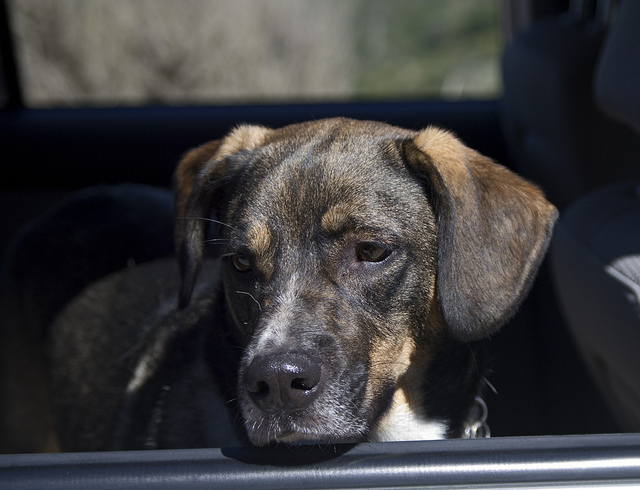
user: Given an image and a question. Answer the question in a short answer. Question: What breed of dog is this? Short Answer:
assistant: mix